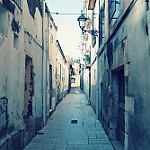
Label: street